Gainesville Historic District

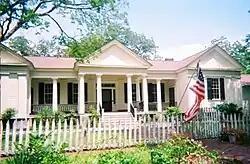
Aduston Hall, built from 1844–46.

The Gainesville Historic District is a historic district that encompasses a historic section of Gainesville, Alabama, United States. The district was listed on the Alabama Register of Landmarks and Heritage on March 25, 1976 and the National Register of Historic Places on October 3, 1985. The district covered and contained 24 historically significant contributing properties when first listed.